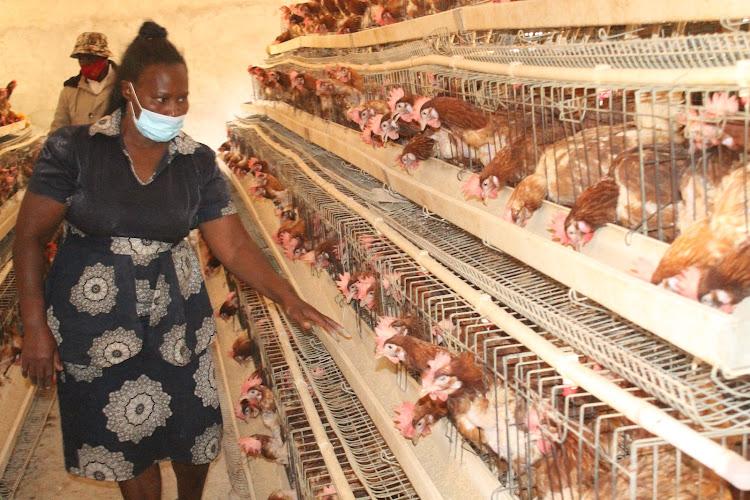
Jengo kubwa lenye vizinga vingi vipana ambavyo vimejaa kuku wengi wenye rangi ya kahawia na nyeupe, na katikati kuna mwanamke na mwanaume mmoja waliovaa barakoa, na kukuhawa wanaugwa haswa kwa ajili ya mayai.